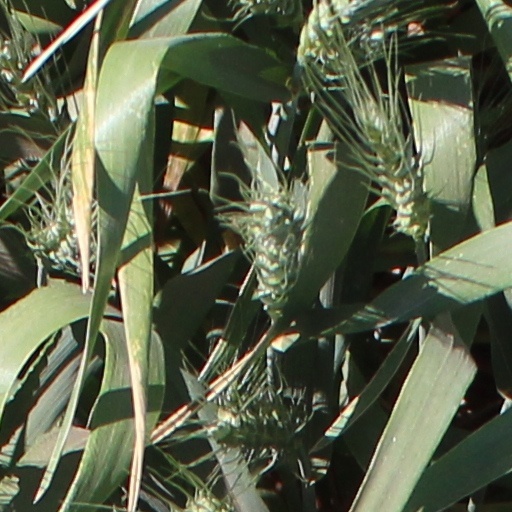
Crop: wheat